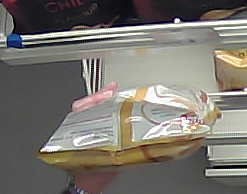
Product: lays_classic